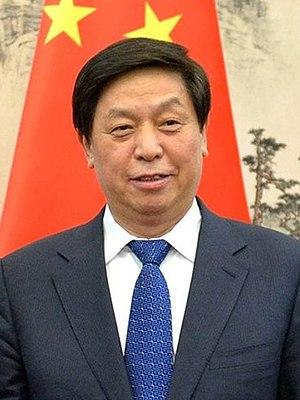
Le Comité permanent regroupe les 7 membres les plus importants du Bureau politique du Comité central du Parti communiste chinois. Ces 7 personnes dirigent le PCC et la République populaire de Chine.
Li Zhanshu est un homme politique chinois. Depuis 2018, il est le président du Comité permanent de l'Assemblée nationale populaire, l'assemblée nationale chinoise. Li est aussi membre du Comité permanent du Politburo du PCC, le plus haut organe décisionnel de la Chine.
Le 19ᵉ Politburo du Parti communiste chinois est l'organe dirigeant principal du Parti communiste chinois, élu par le comité central, lui-même élu par le XVIIIᵉ congrès national du Parti, en novembre 2017.